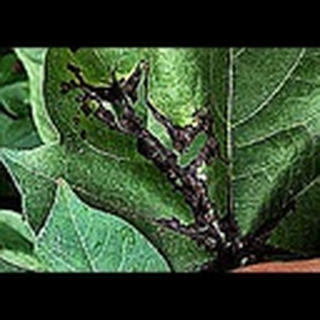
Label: cotton_bacterial_blight